Tropical cyclones in 2021

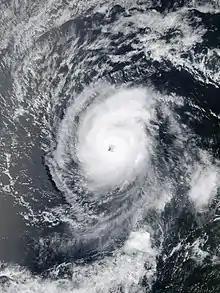
Hurricane Felicia

June was a slightly above average-month, featuring the formation of ten tropical cyclones with nine being named. In the East Pacific, Tropical Storm Carlos, Tropical Storm Dolores and Hurricane Enrique formed, with Dolores making landfall near the border between Michoacán and Colima in Mexico near hurricane strength, killing 3 people, while Enrique intensified to a hurricane in a similar location to Dolores later in the month, becoming the strongest storm of the month. In the North Atlantic, Tropical Storm Bill formed off the coast of North Carolina, Tropical Storm Claudette formed over southeastern Louisiana and brought heavy rain and severe weather to the Southeastern United States, while Tropical Storm Danny formed off the coast of South Carolina late in the month, tying the Atlantic for the most active June. In the North Atlantic, Hurricane Elsa formed, becoming the earliest fifth-named storm on record and beating the record of Tropical Storm Edouard of the previous year, bringing substantial damage to the Caribbean and eastern North America. In the West Pacific, Tropical Storm Koguma formed near Hong Kong and crossed Hainan before making landfall in Vietnam. Champi formed later in the month, passing close to Guam and the Northern Mariana Islands before recurving out to sea and then intensifying into a typhoon. In the South Atlantic, Subtropical Storm Raoni formed off the coast of Uruguay, causing some impacts in Montevideo and Punta del Este.